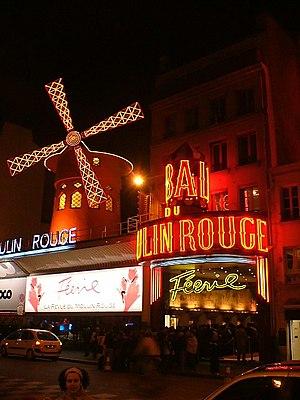
Au sens premier, un cabaret est un lieu de consommation de boisson — une taverne ou une auberge — où l'on pouvait également manger. Désormais, un cabaret est un établissement permettant de consommer de la nourriture et des boissons tout en regardant un spectacle.